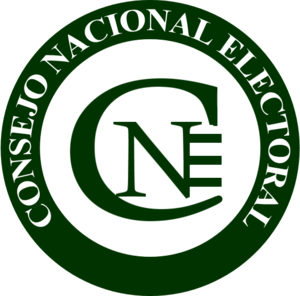
Le Conseil national électoral est une institution colombienne chargée d'inspecter et de surveiller l'organisation des élections.